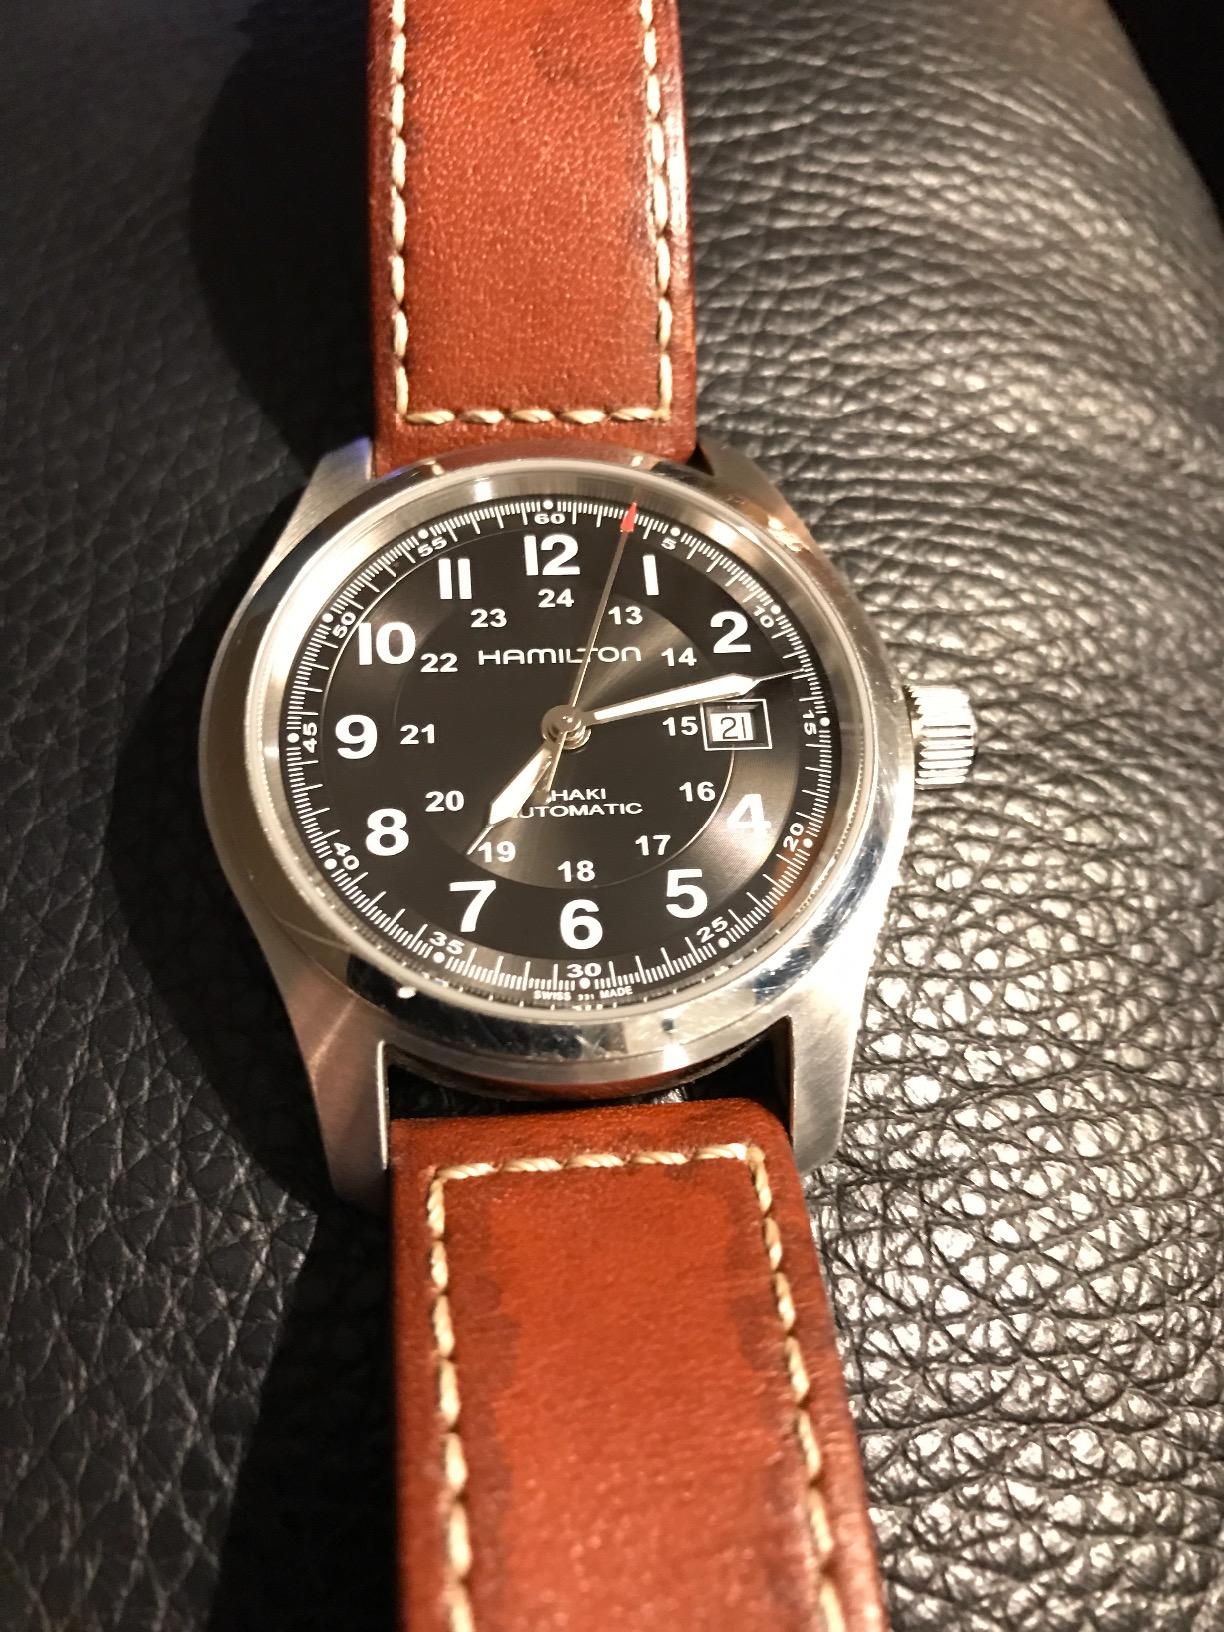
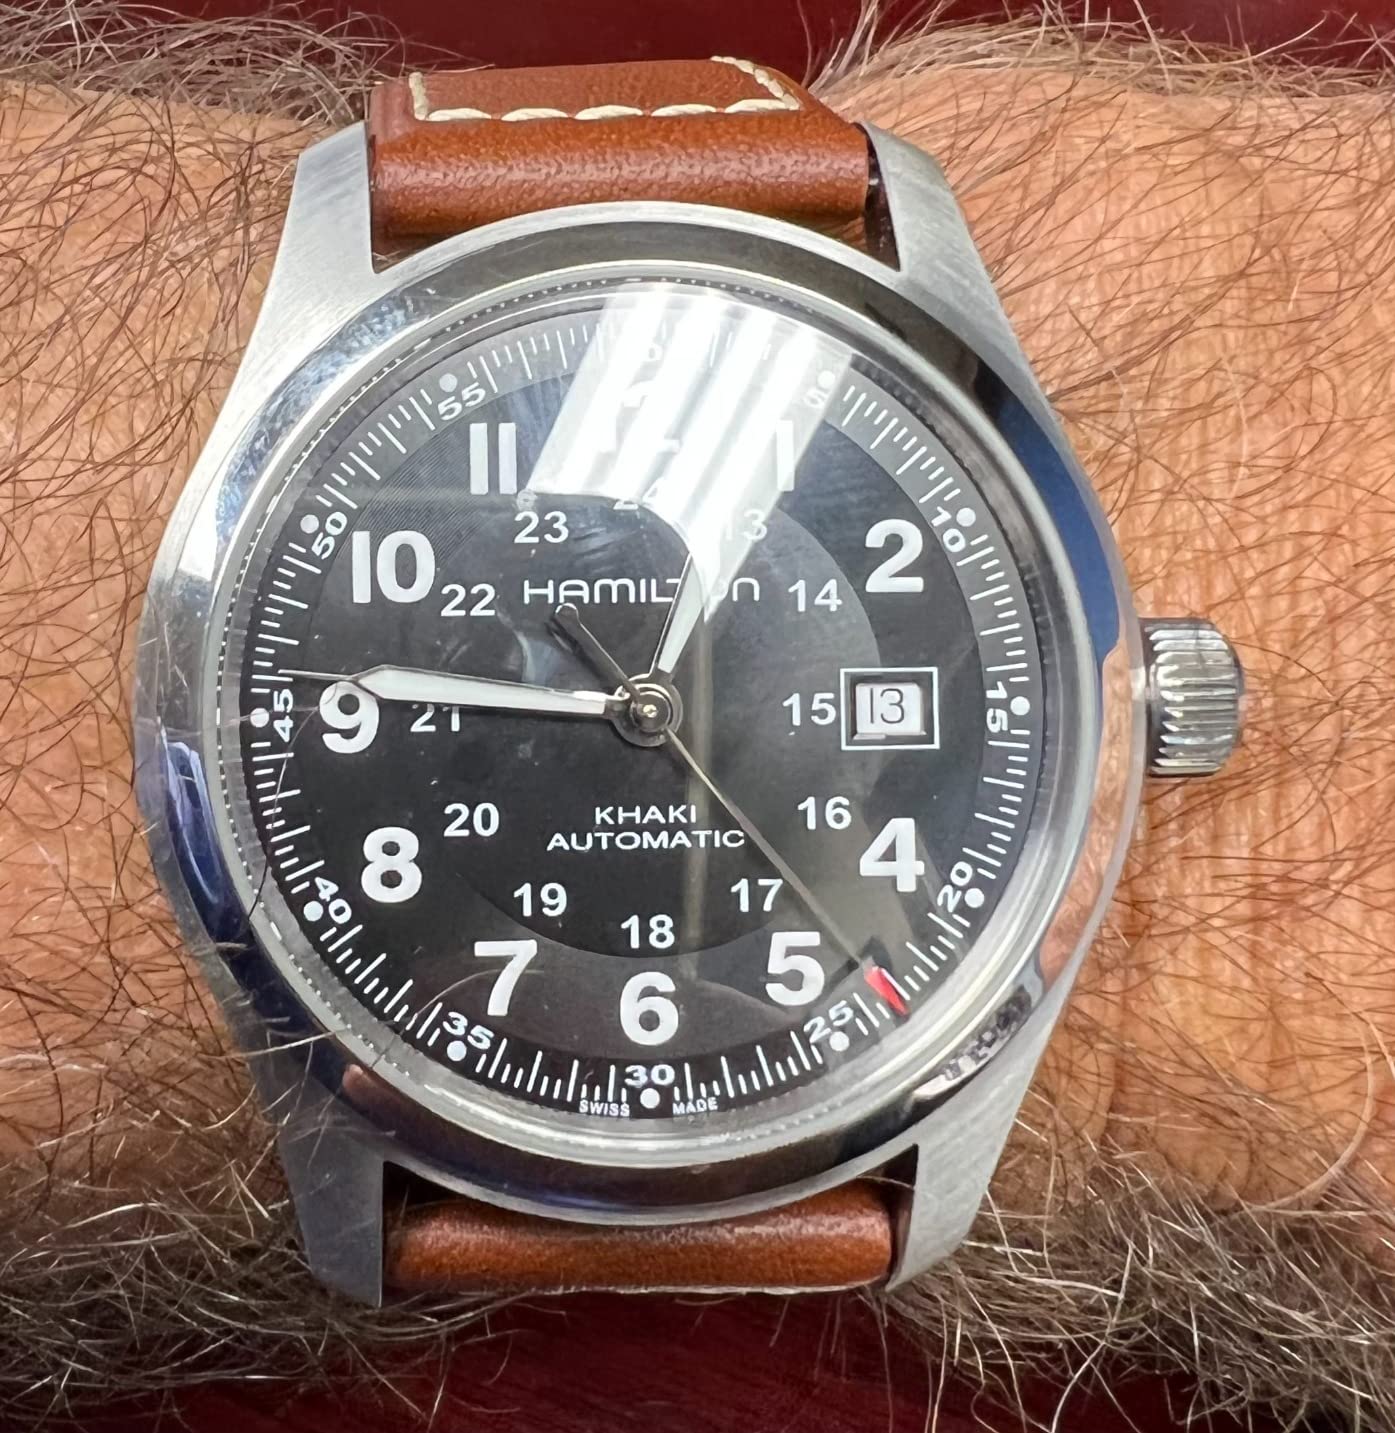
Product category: accessories_watch
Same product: yes